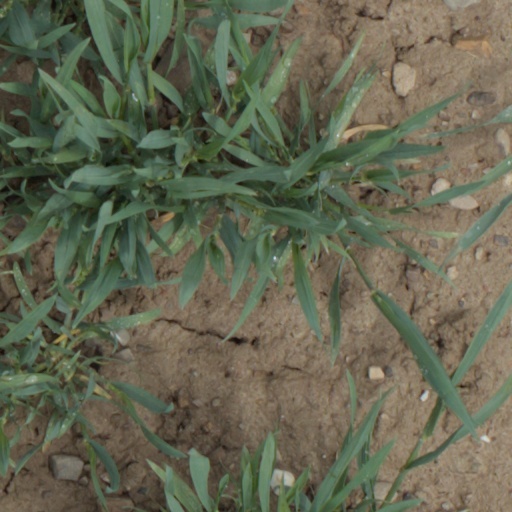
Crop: wheat